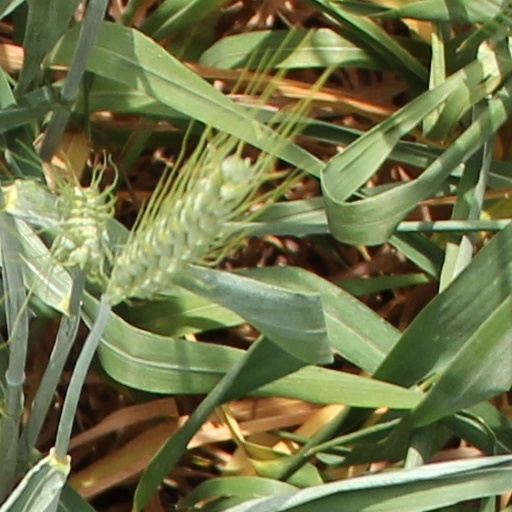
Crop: wheat